Kochi-Muziris Biennale

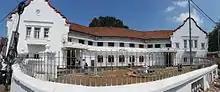
Aspinwall House, one of the main venues of the biennale

The First Kochi-Muziris Biennale began on 12 December 2012. The Biennale hosted 80 artists, with nearly 50 percent foreign artists, site-specific works and an education programme in the three months. The Aspinwall House exhibits the works of 44 artists.